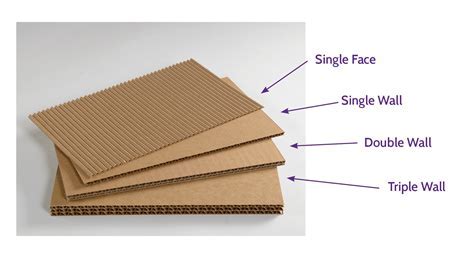
Label: cardboard